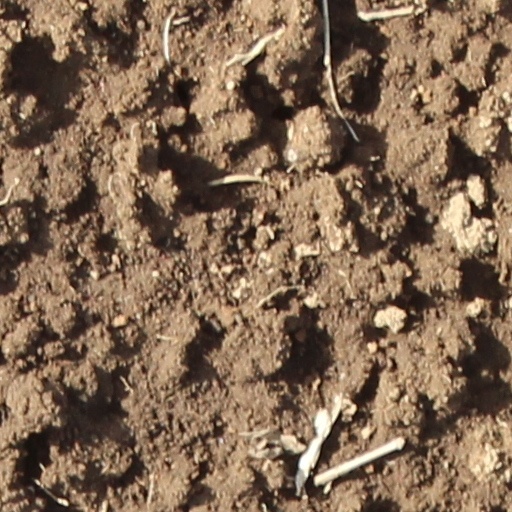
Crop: wheat